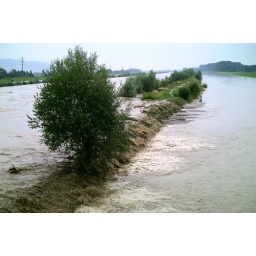
The water flows from the river on the left side over the dyke to the save area on the right side, August 23, 2005.